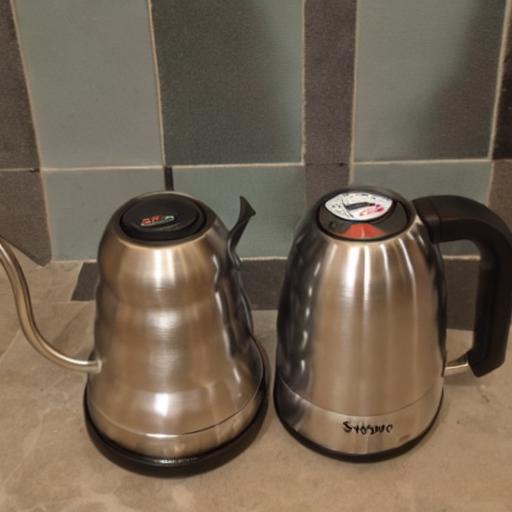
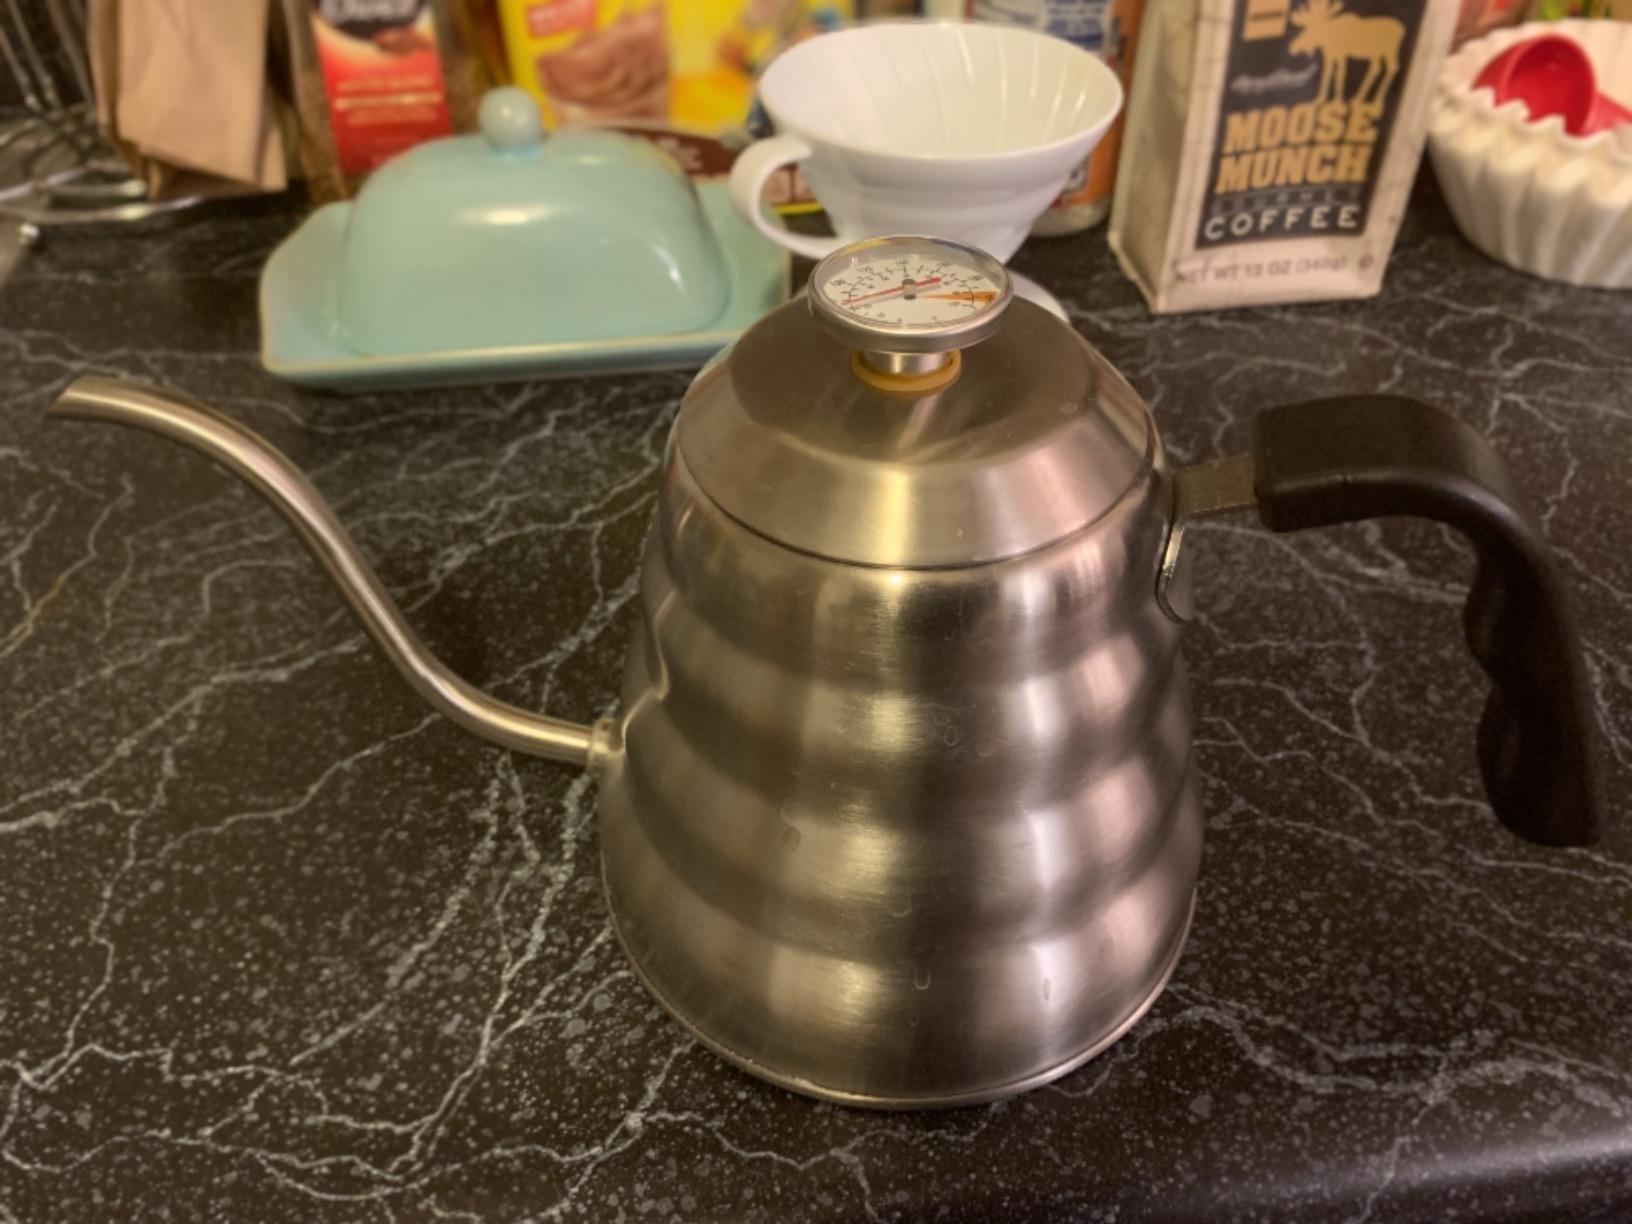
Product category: items_kettle
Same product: no